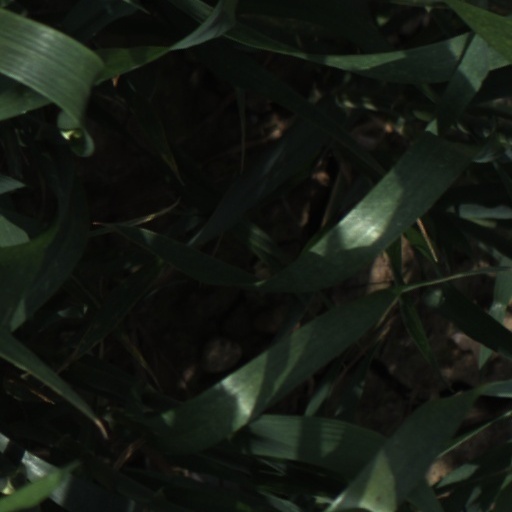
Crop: wheat